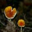
Label: mushroom